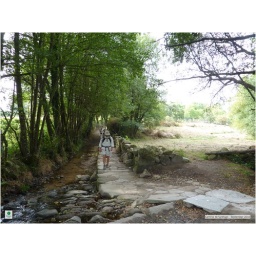
Crossing over the stones along the river along the Camino de Santiago.